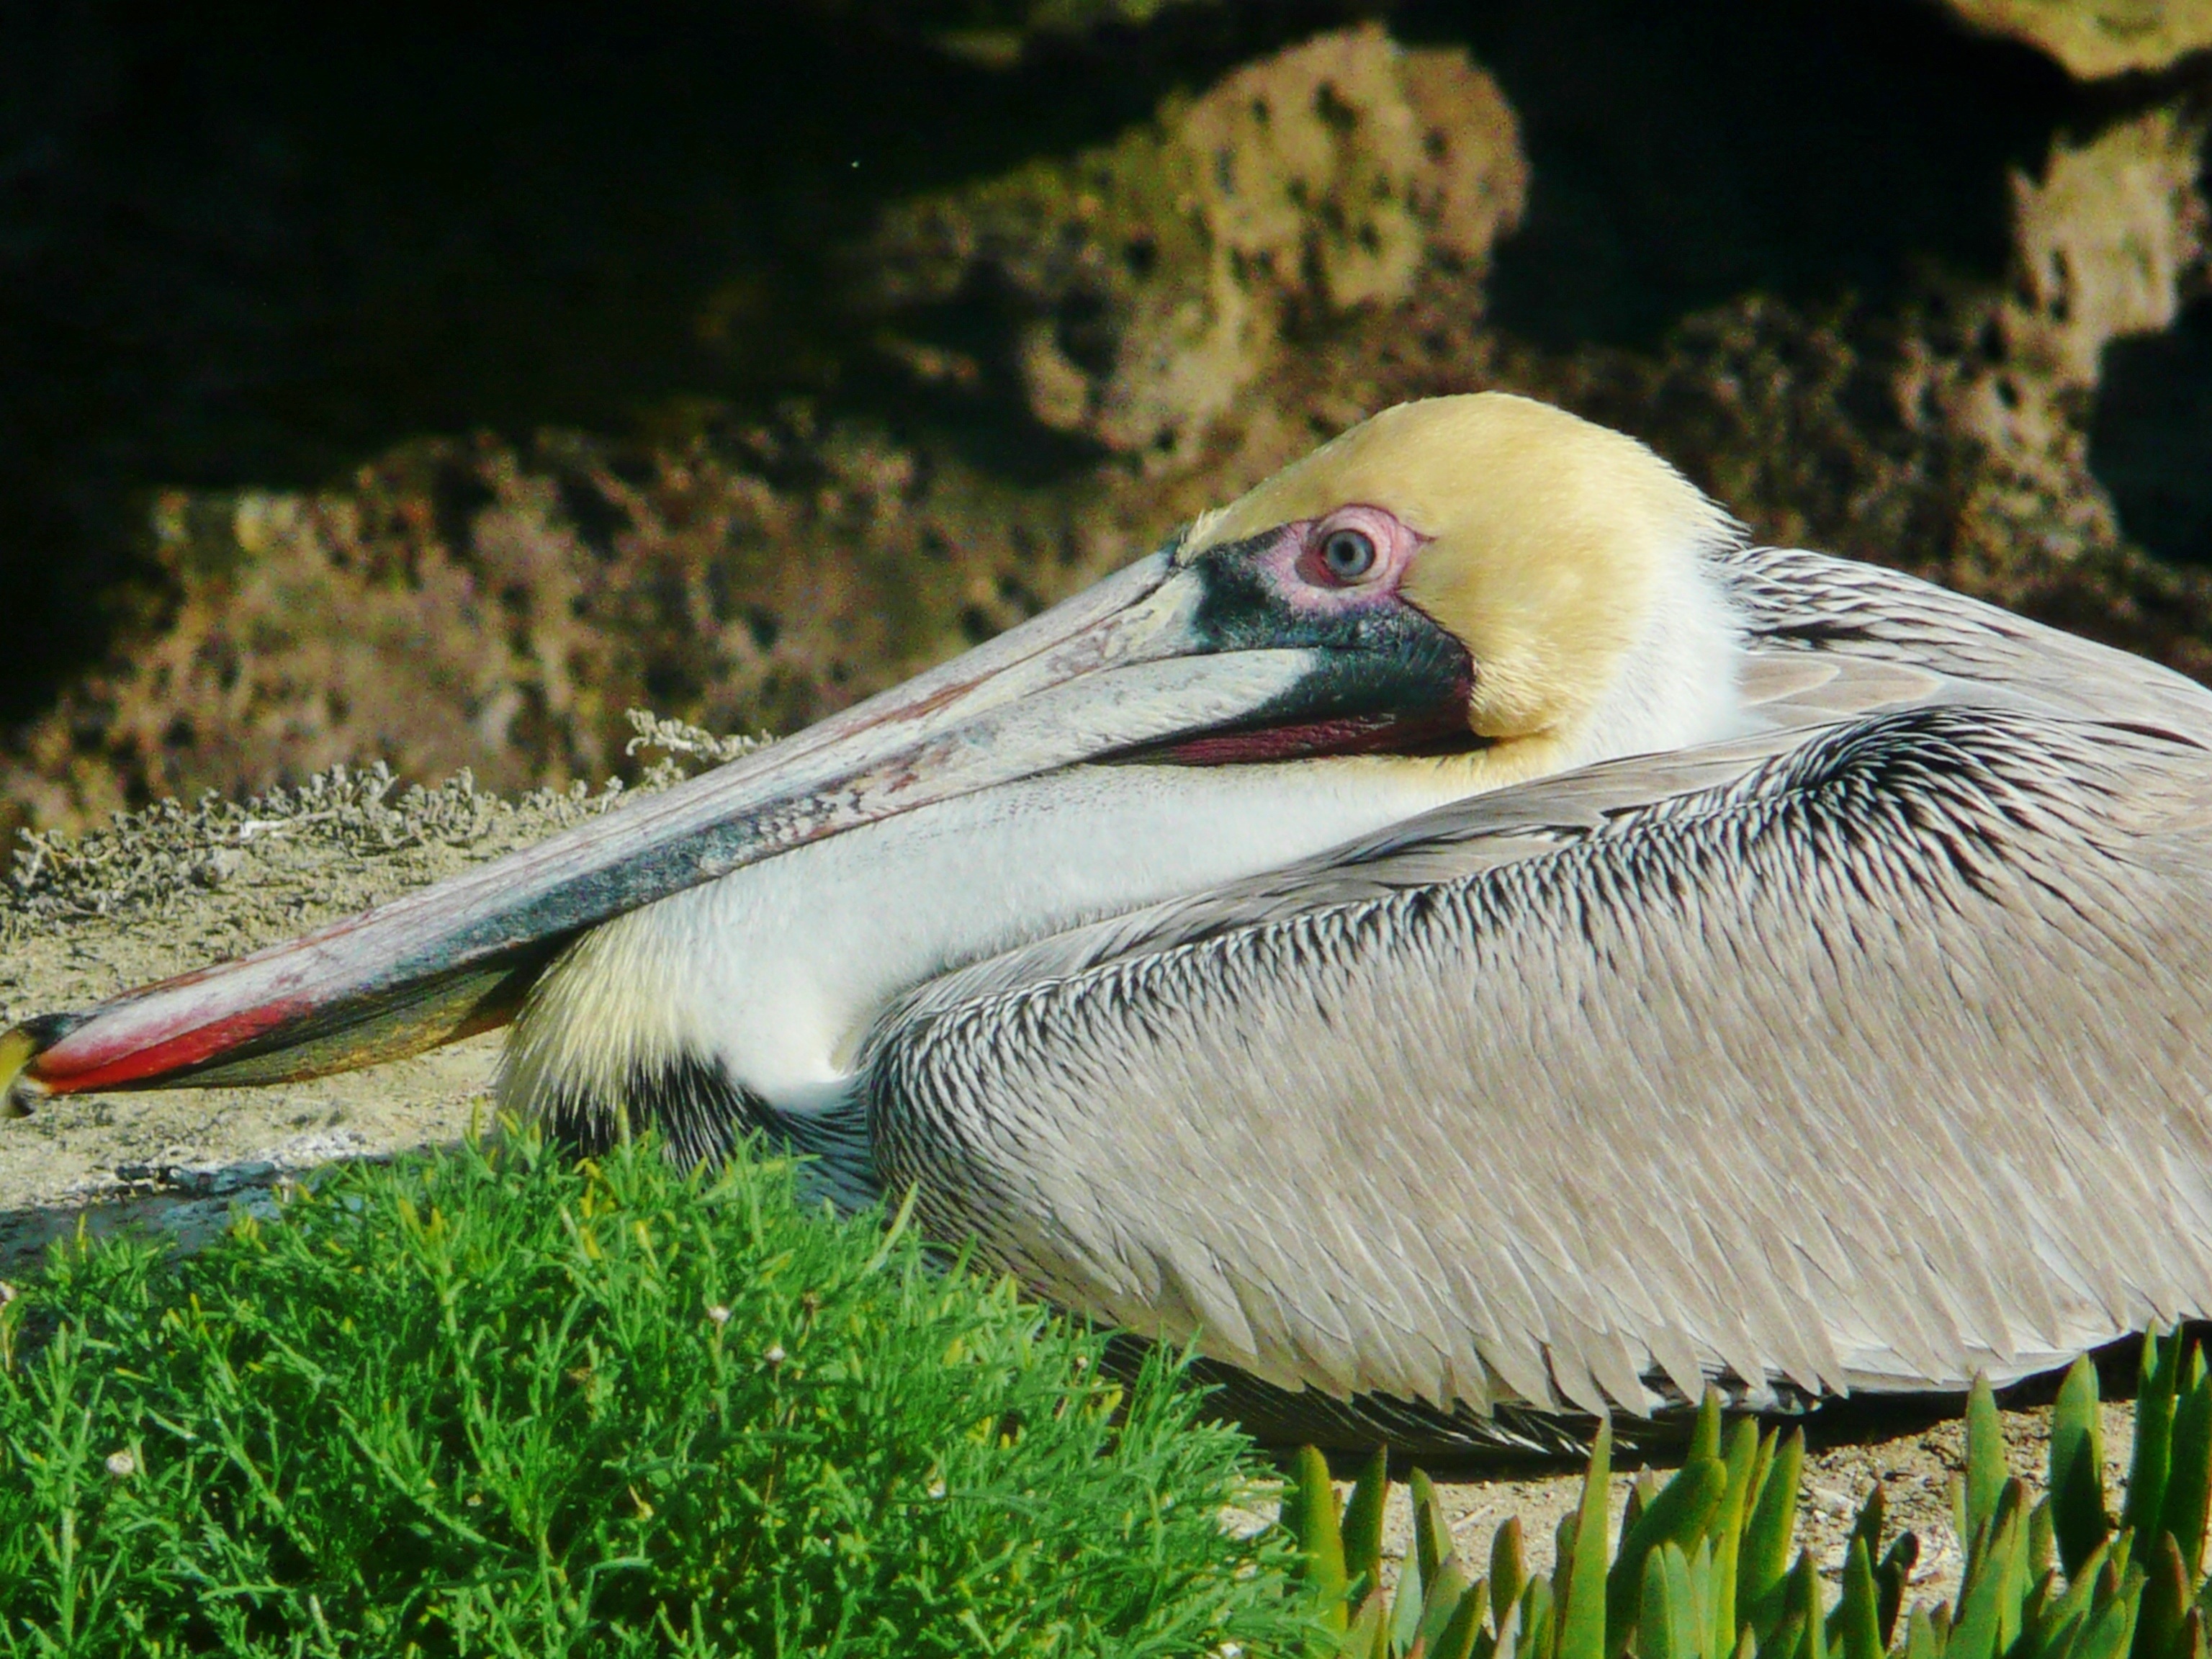
nature, bird, wing, pelican, seabird, wildlife, wild, zoo, beak, brown, fauna, stork, feathers, vertebrate, bill, pelecanus, pelecaniformes, san diego, la jolla, ciconiiformes